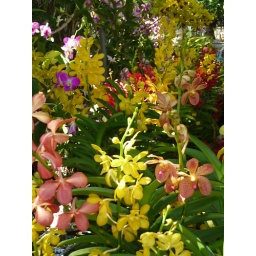
Orchids for sale in the Tet flower market